Melaleuca undulata

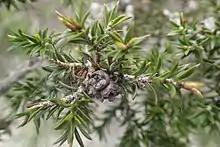
Foliage and fruit

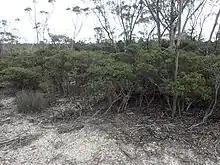
Habit about 21km south of Ravensthorpe

Melaleuca undulata, commonly known as hidden honey-myrtle is a shrub in the myrtle family Myrtaceae and is endemic to the south of Western Australia. It is a spreading, moderately dense, perennial, woody shrub with creamy-white flowers in small clusters.